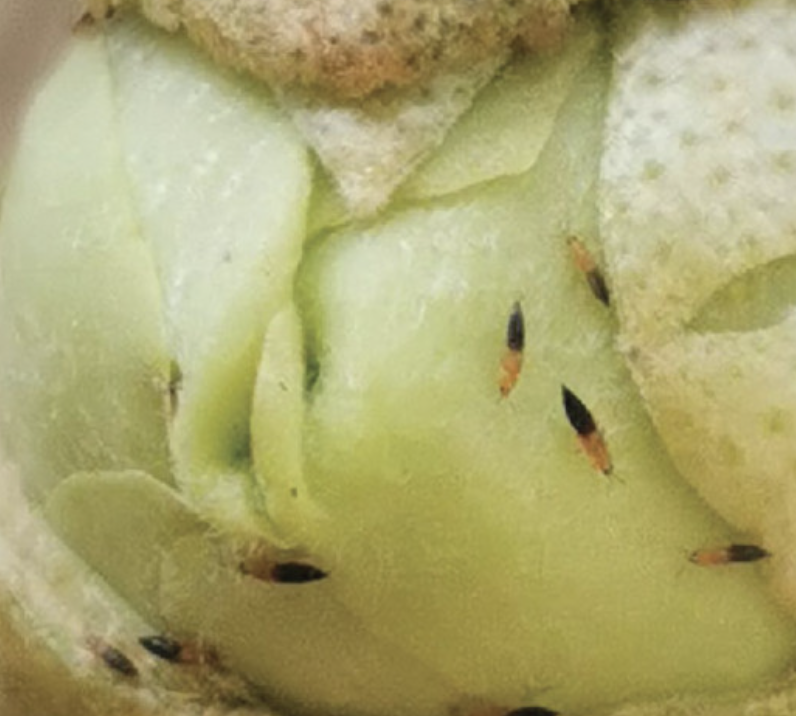
Label: thrips_disease